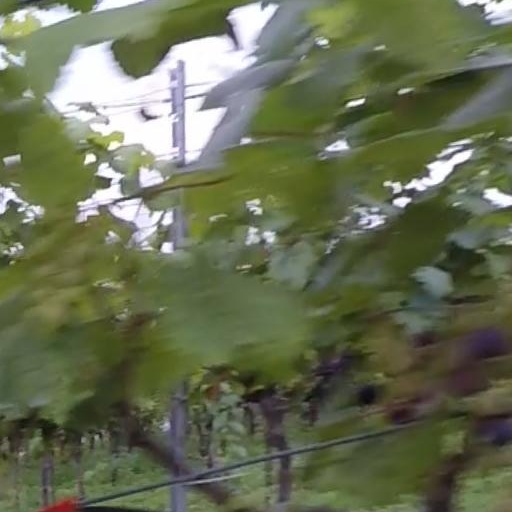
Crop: grape